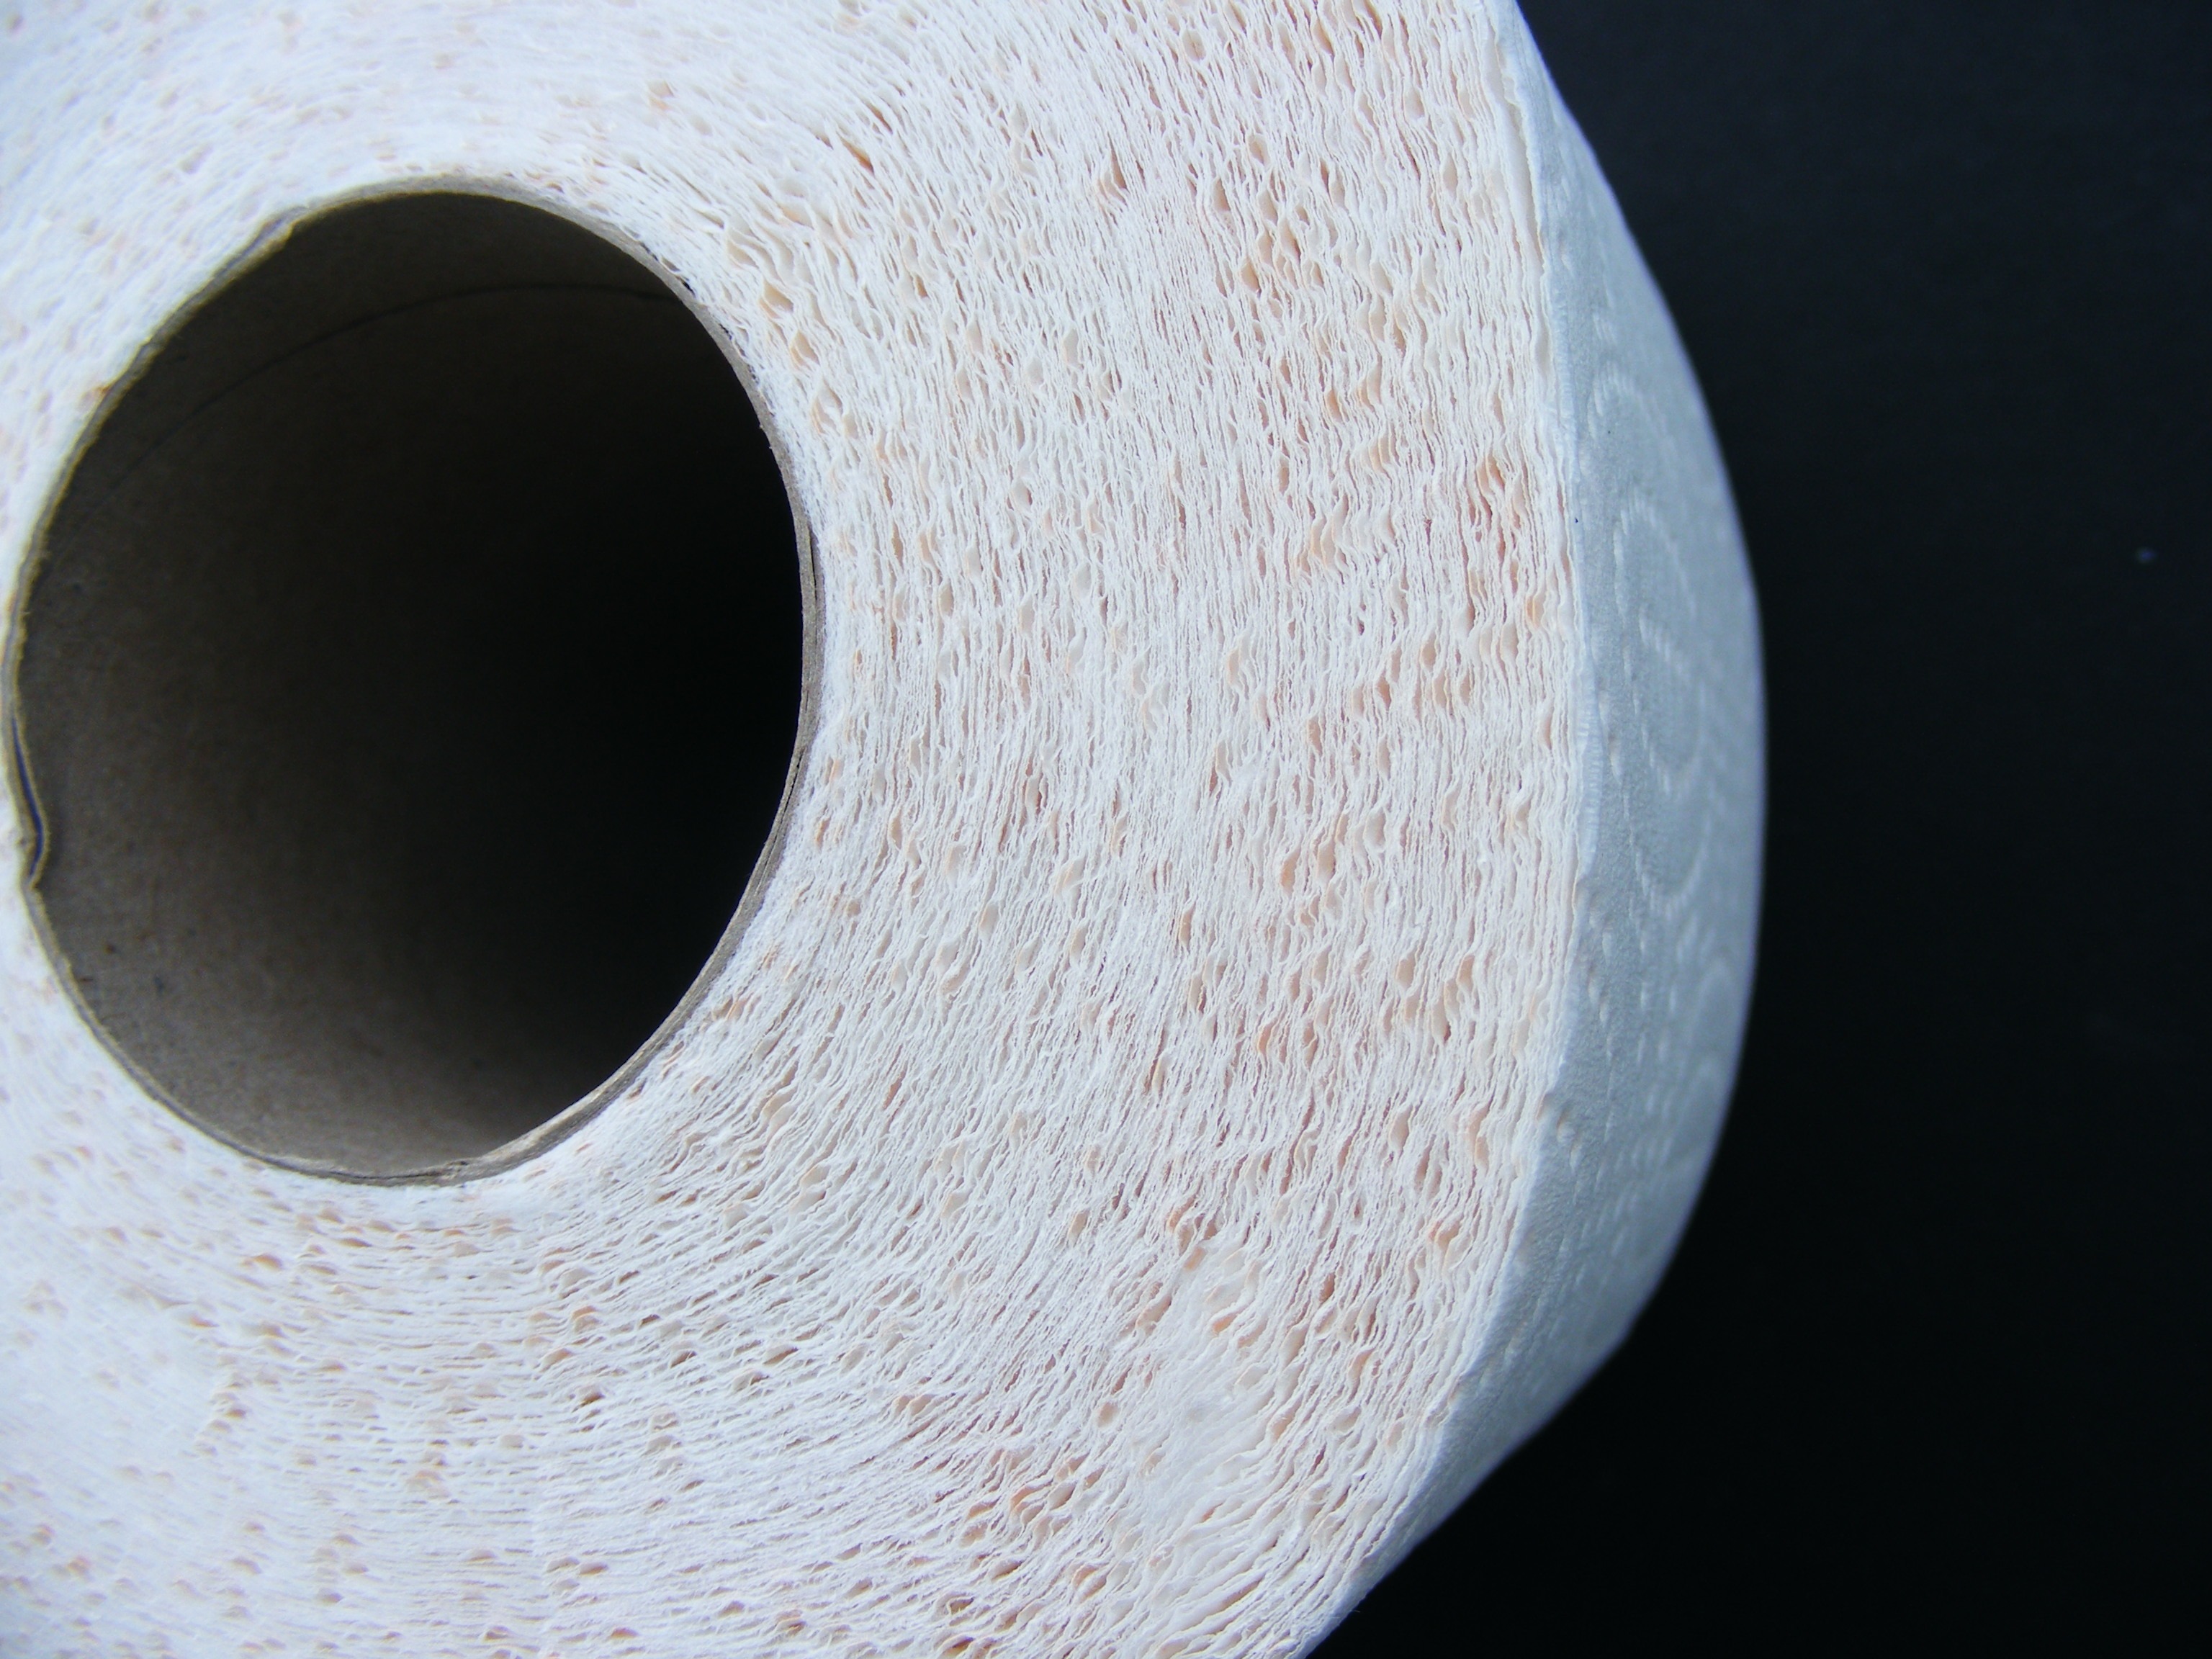
wood, white, home, ceramic, clean, toilet, paper, material, wipe, circle, close up, bathroom, sculpture, art, restroom, lavatory, roll, soft, shape, household, tissue, hygiene, sanitary, toilet paper, hygienic, toiletries